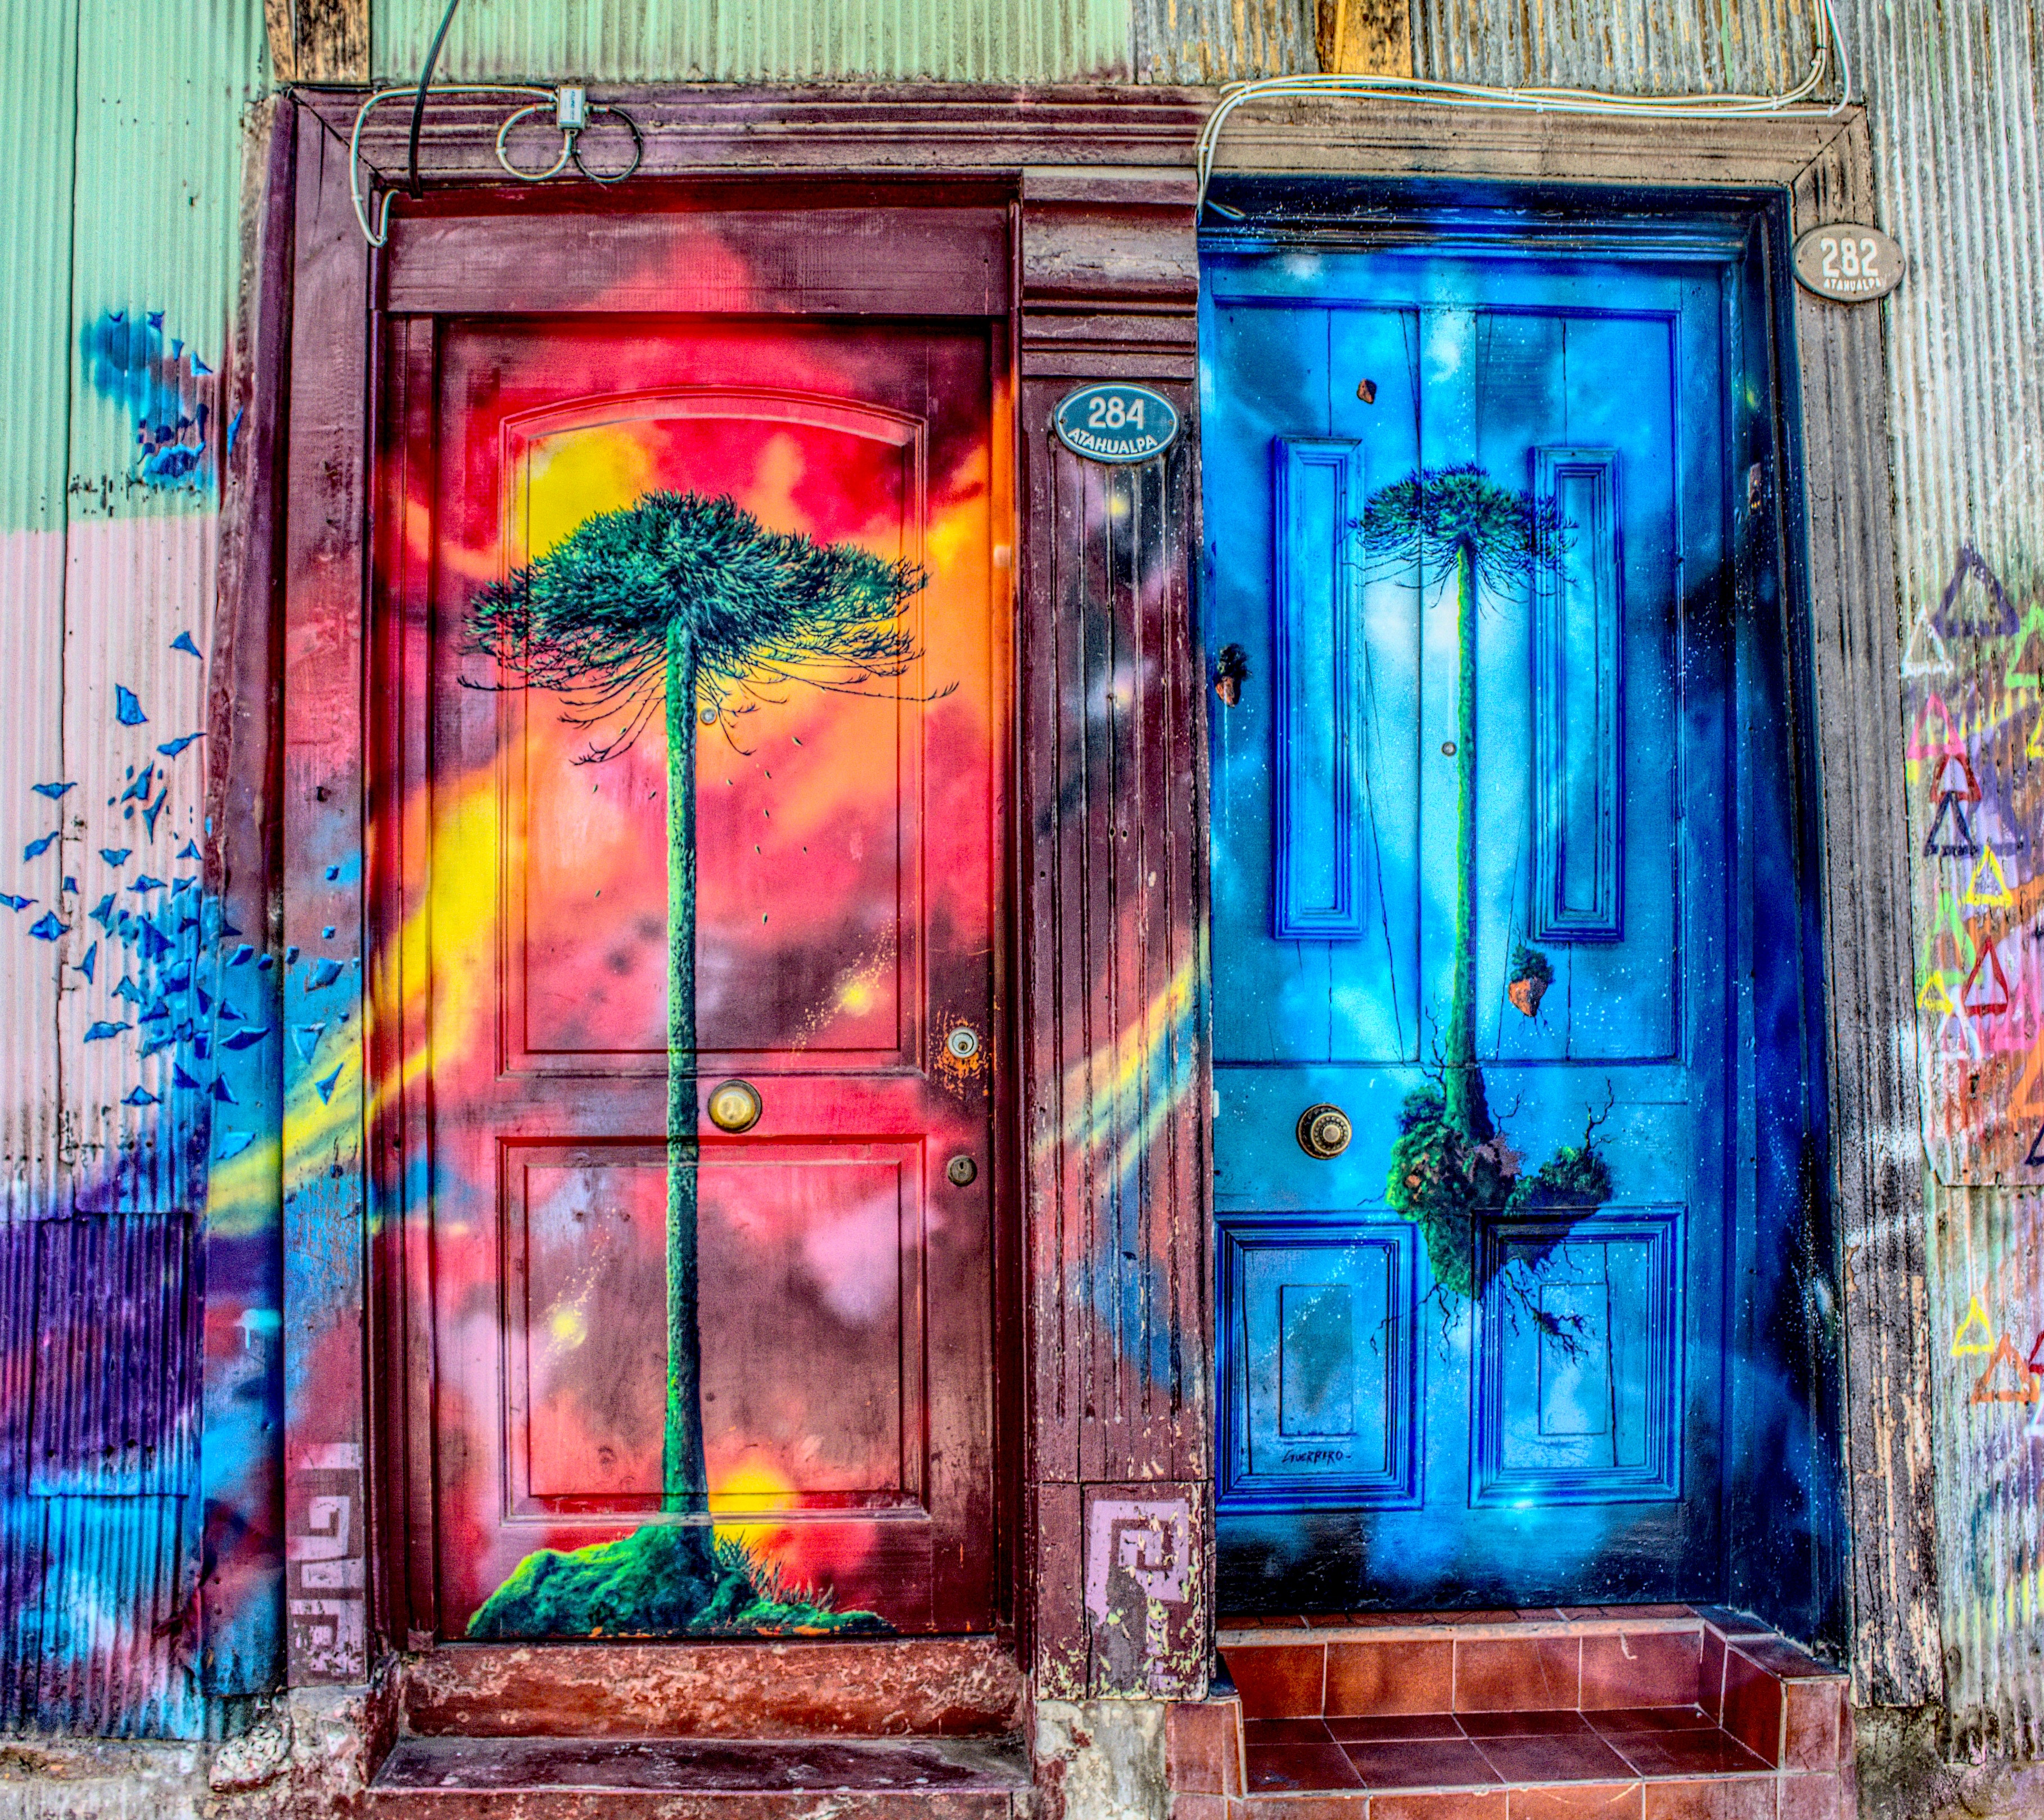
window, wall, paint, facade, graffiti, door, painting, street art, art, cool image, mural, cool photo, modern art, visual arts